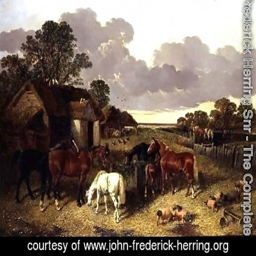
person , pigs , poultry , duck and animal in a farmyard